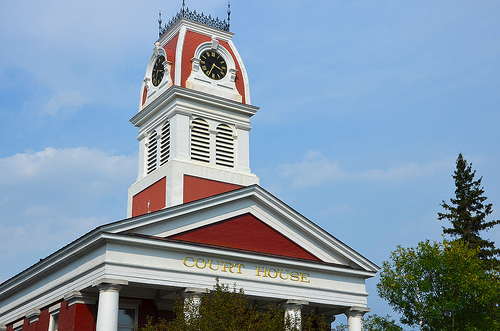
question: 時計の文字の色は何ですか
answer: 白

question: 時計の文字盤の色は何ですか
answer: 黒

question: 時計は何時を指していますか
answer: 3時33分

question: 天気は何ですか
answer: 晴れ

question: 時計台の壁の色は何ですか
answer: 白とレンガ

question: 木は何本ありますか
answer: 一本

question: 建物の文字は何と書いてありますか
answer: COURT HOUSE

question: 建物の柱の色は何ですか
answer: 白